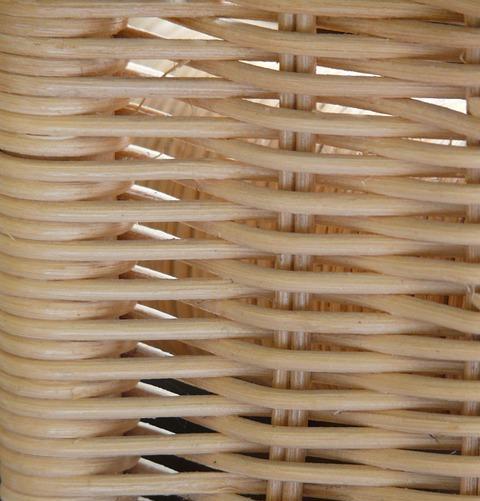
Texture: braided